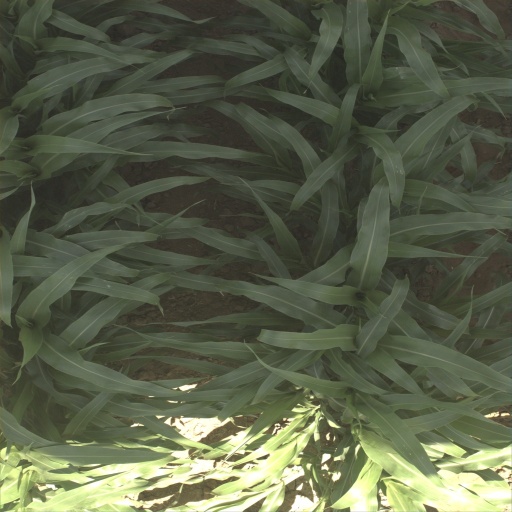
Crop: sorghum